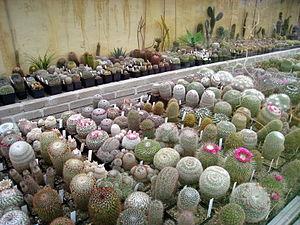
Le jardin botanique de l'université d'Innsbruck est un jardin botanique de deux hectares administré par l'université d'Innsbruck en Autriche. Son adresse est: Botanischer Garten der Universität Innsbruck Sternwartestrasse 15, Innsbruck, Tirol 6020 Autriche. Il est membre du BGCI. Son code d'identification est IB.
Mammillaria est un genre majeur de la famille des Cactaceae. Il est composé d'environ 180 espèces.